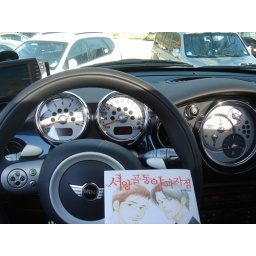
Reading a comic book in a car